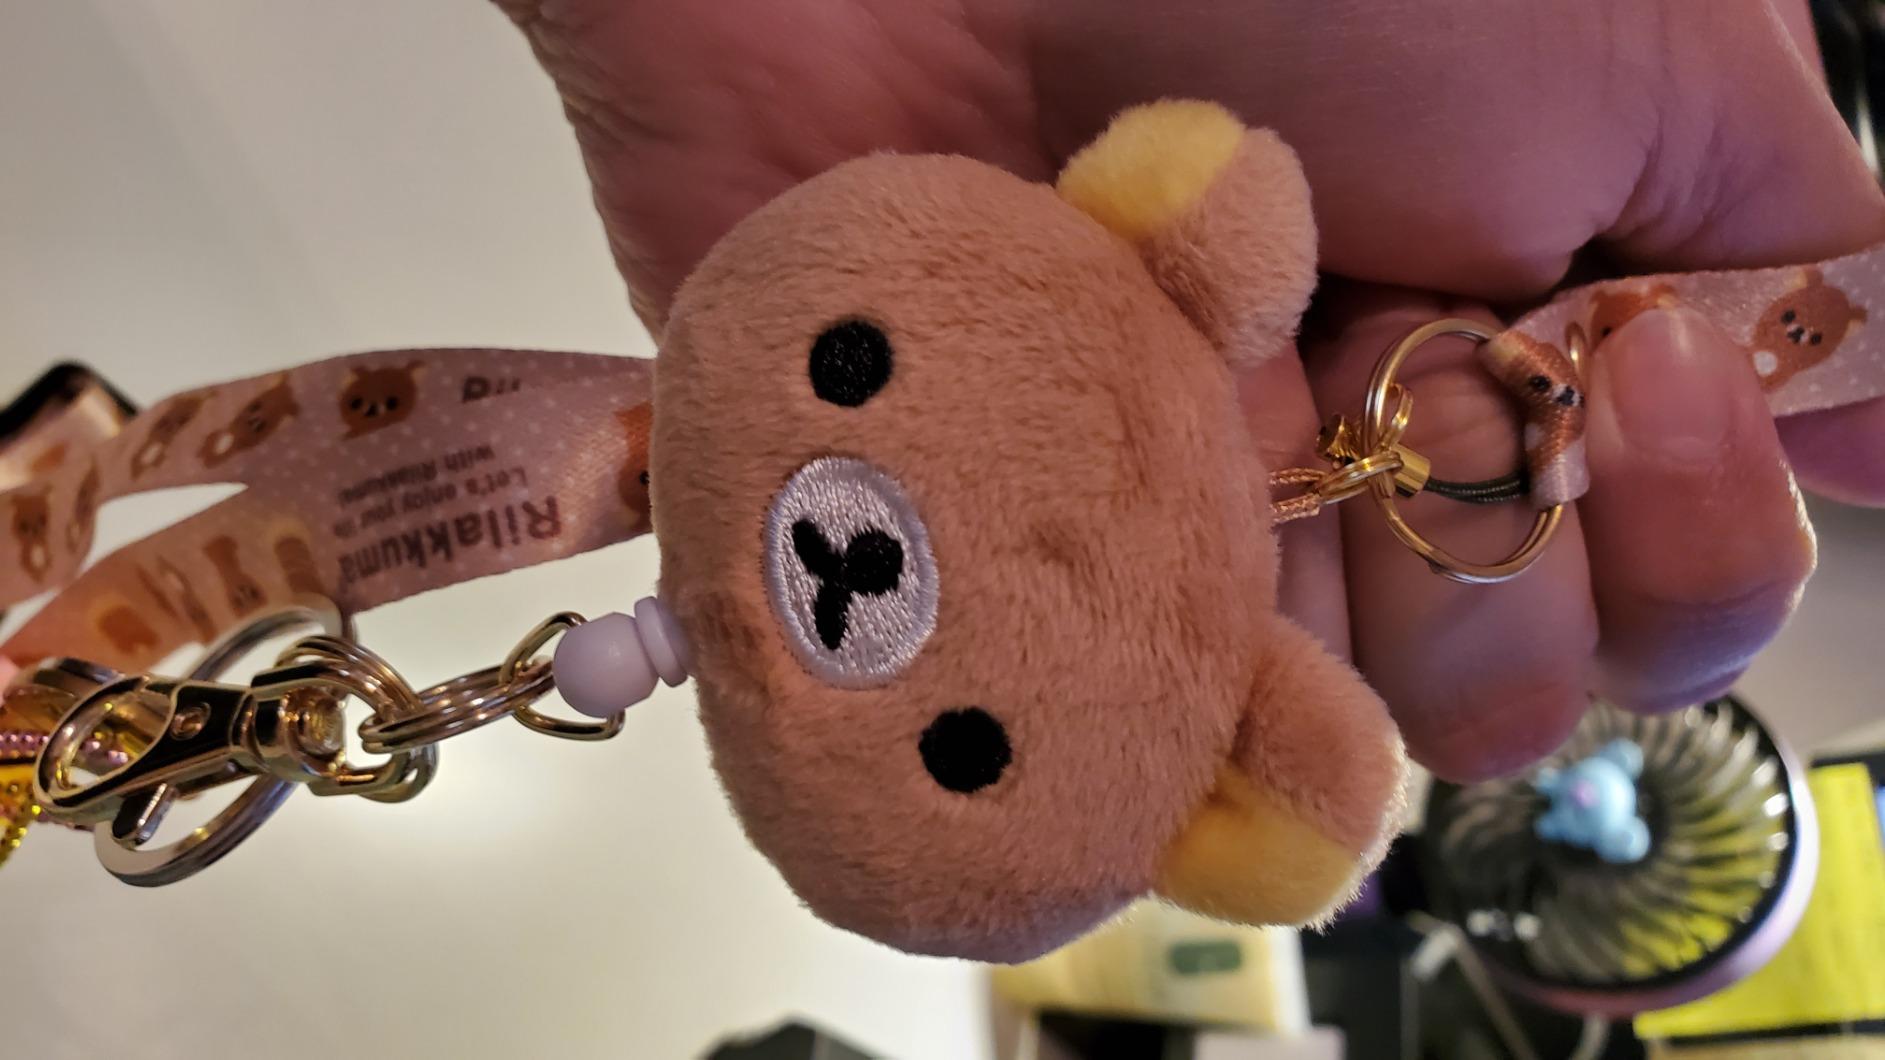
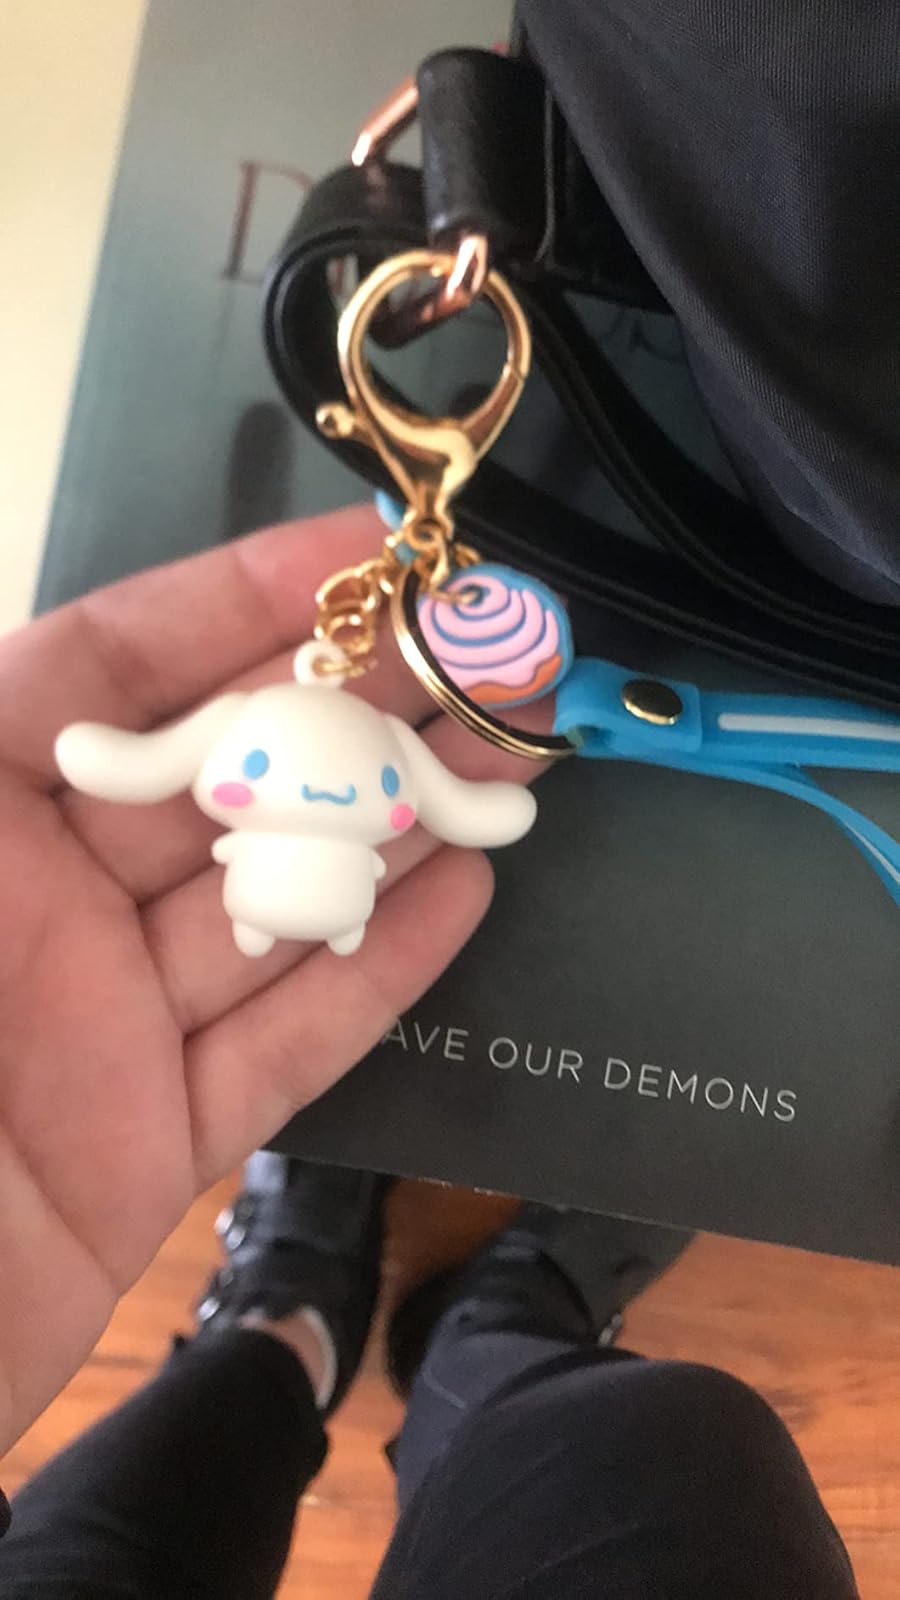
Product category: accessories_keychain
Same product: no